The Hunter (2010 film)

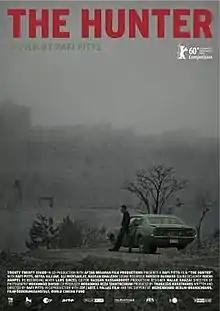
Film poster

The Hunter is a 2010 Iranian drama film directed by and starring Rafi Pitts. It was nominated for the Golden Bear at the 60th Berlin International Film Festival.